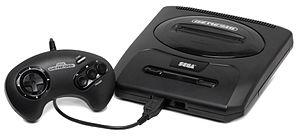
Cet article dresse la liste des jeux vidéo ayant été vendus dans le monde à plus d'un million d'exemplaires sur les différentes plateformes existantes.